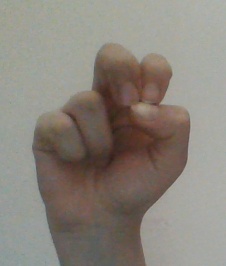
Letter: gaaf